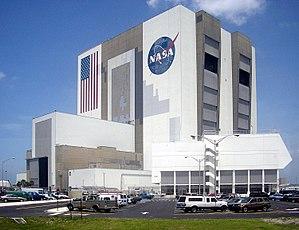
Le Vehicle Assembly Building, ou « VAB », est un bâtiment de grande taille situé en Floride utilisé pour préparer les plus gros lanceurs de la NASA. Construit dans les années 1960 pour assembler la fusée géante Saturn V, il a été utilisé à compter des années 1970 pour préparer la navette spatiale américaine. En 2020 il est en cours de réaménagement pour permettre l'assemblage du futur lanceur lourd de l'agence spatiale américaine, le Space Launch System. C'est un des éléments du complexe de lancement 39 du centre spatial Kennedy géré par l'agence spatiale. Il est situé sur l'île Merritt sur la côte Atlantique à mi-chemin entre Jacksonville et Miami.
Le Centre spatial Kennedy, est un complexe de lancement spatial américain créé en 1959 et relevant de la National Aeronautics and Space Administration. Il est situé sur la census-designated place de Merritt Island dans les comtés de Brevard et de Volusia en Floride.